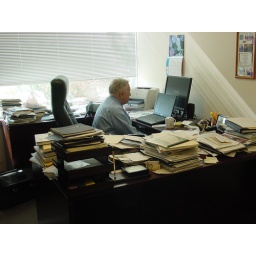
My dad in a castle of paperwork and books